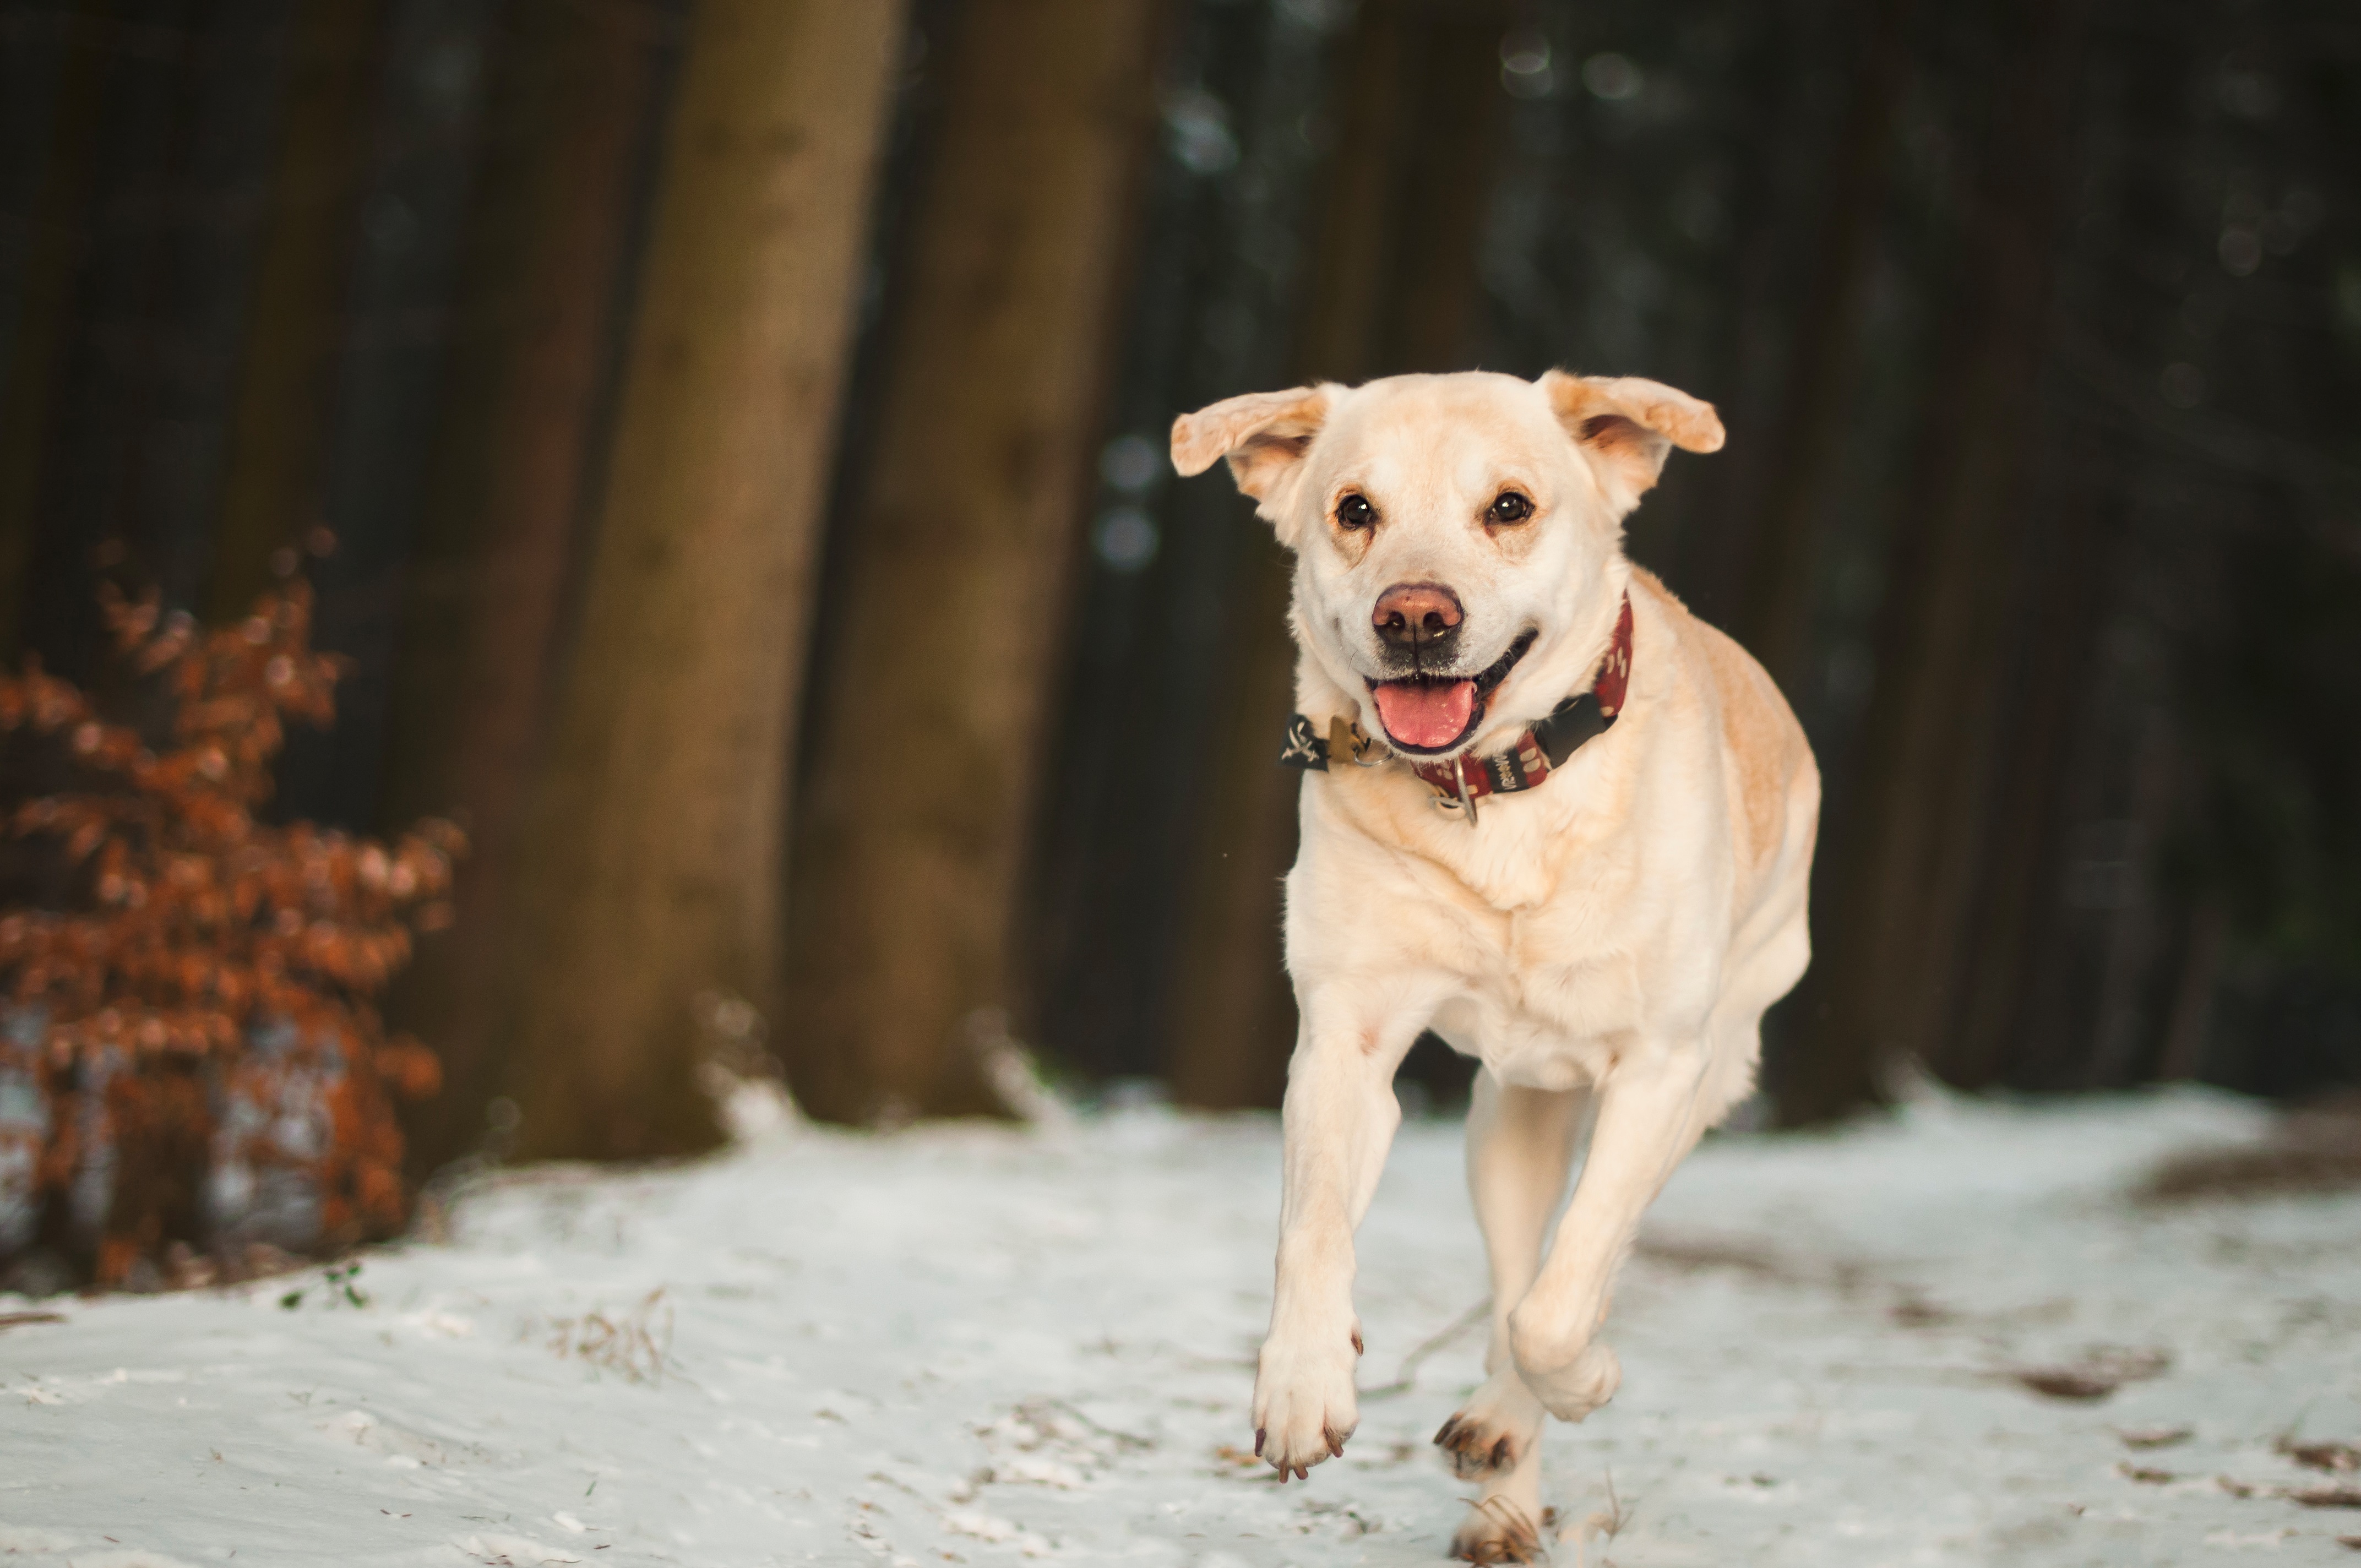
snow, winter, run, puppy, dog, animal, walk, mammal, outdoors, golden retriever, vertebrate, labrador retriever, labrador, retriever, dog like mammal